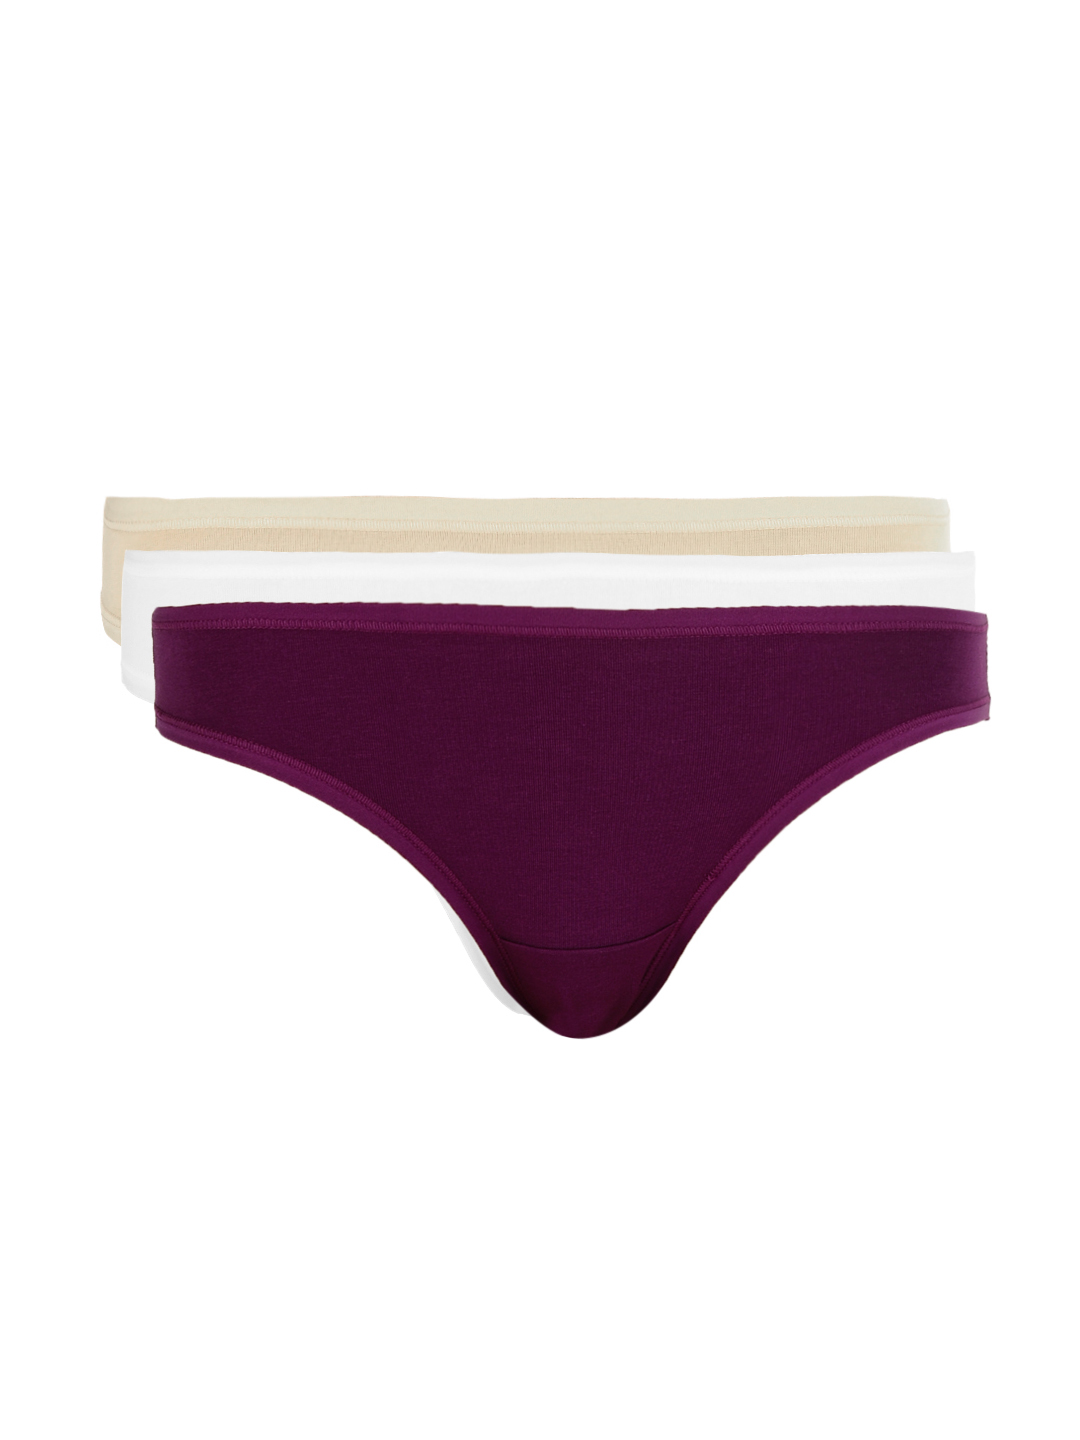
Amante Women Pack of 3 Assorted Briefs PFCP13
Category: Apparel / Innerwear / Briefs
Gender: Women
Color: Multi
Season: Winter 2015
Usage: Casual